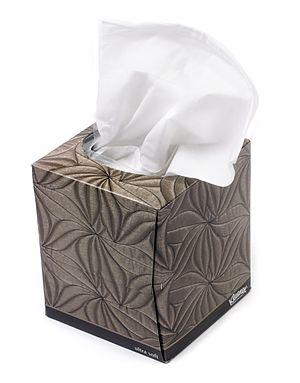
Kleenex est une marque déposée par la société américaine Kimberly-Clark Corporation, fabricant entre autres de mouchoirs en papiers, et qui est entrée par antonomase dans le langage courant pour désigner un mouchoir jetable en papier. Kleenex est dérivé du mot cleansing, réduit à clean et complété par la lettre majuscule « K » au début du mot et « ex » à la fin du mot.